Politics of Georgia (country)

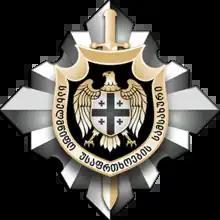
The State Security Service has been accused of election interference.

Georgia is a multi-partisan republic where political parties have played a major role in the country's political development throughout its republican history. The first parties date back to the late 19th century when groups of intellectuals formed advocacy groups in then-Russian Georgia (Ilia Chavchavadze's classical liberal and nationalist Pirveli Dasi and Giorgi Tsereteli's center-left Meore Dasi for example). In 1892, intelligentsia leaders Egnate Ninoshvili and Mikhail Tskhakaya founded Georgia's first official political party – Mesame Dasi, a social-democratic party that advocated for a socialist revolution. The Social Democratic Party of Georgia would be founded a year later as a split party but would soon become Georgia's most influential political organization, eventually leading the independence movement and winning a ruling majority during the Democratic Republic of Georgia.